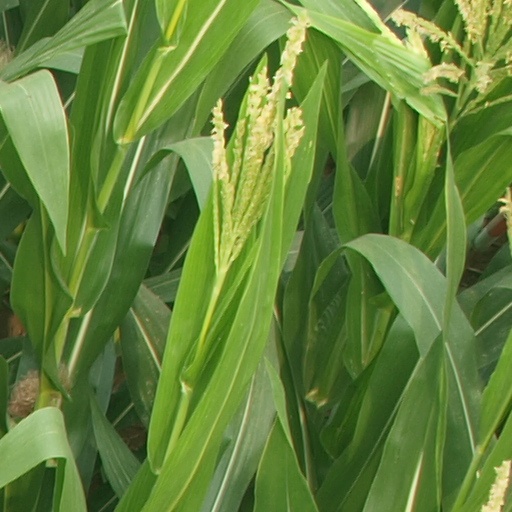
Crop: maize; corn